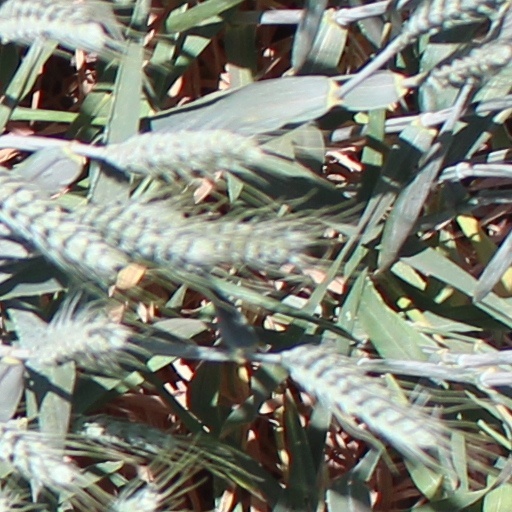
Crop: wheat